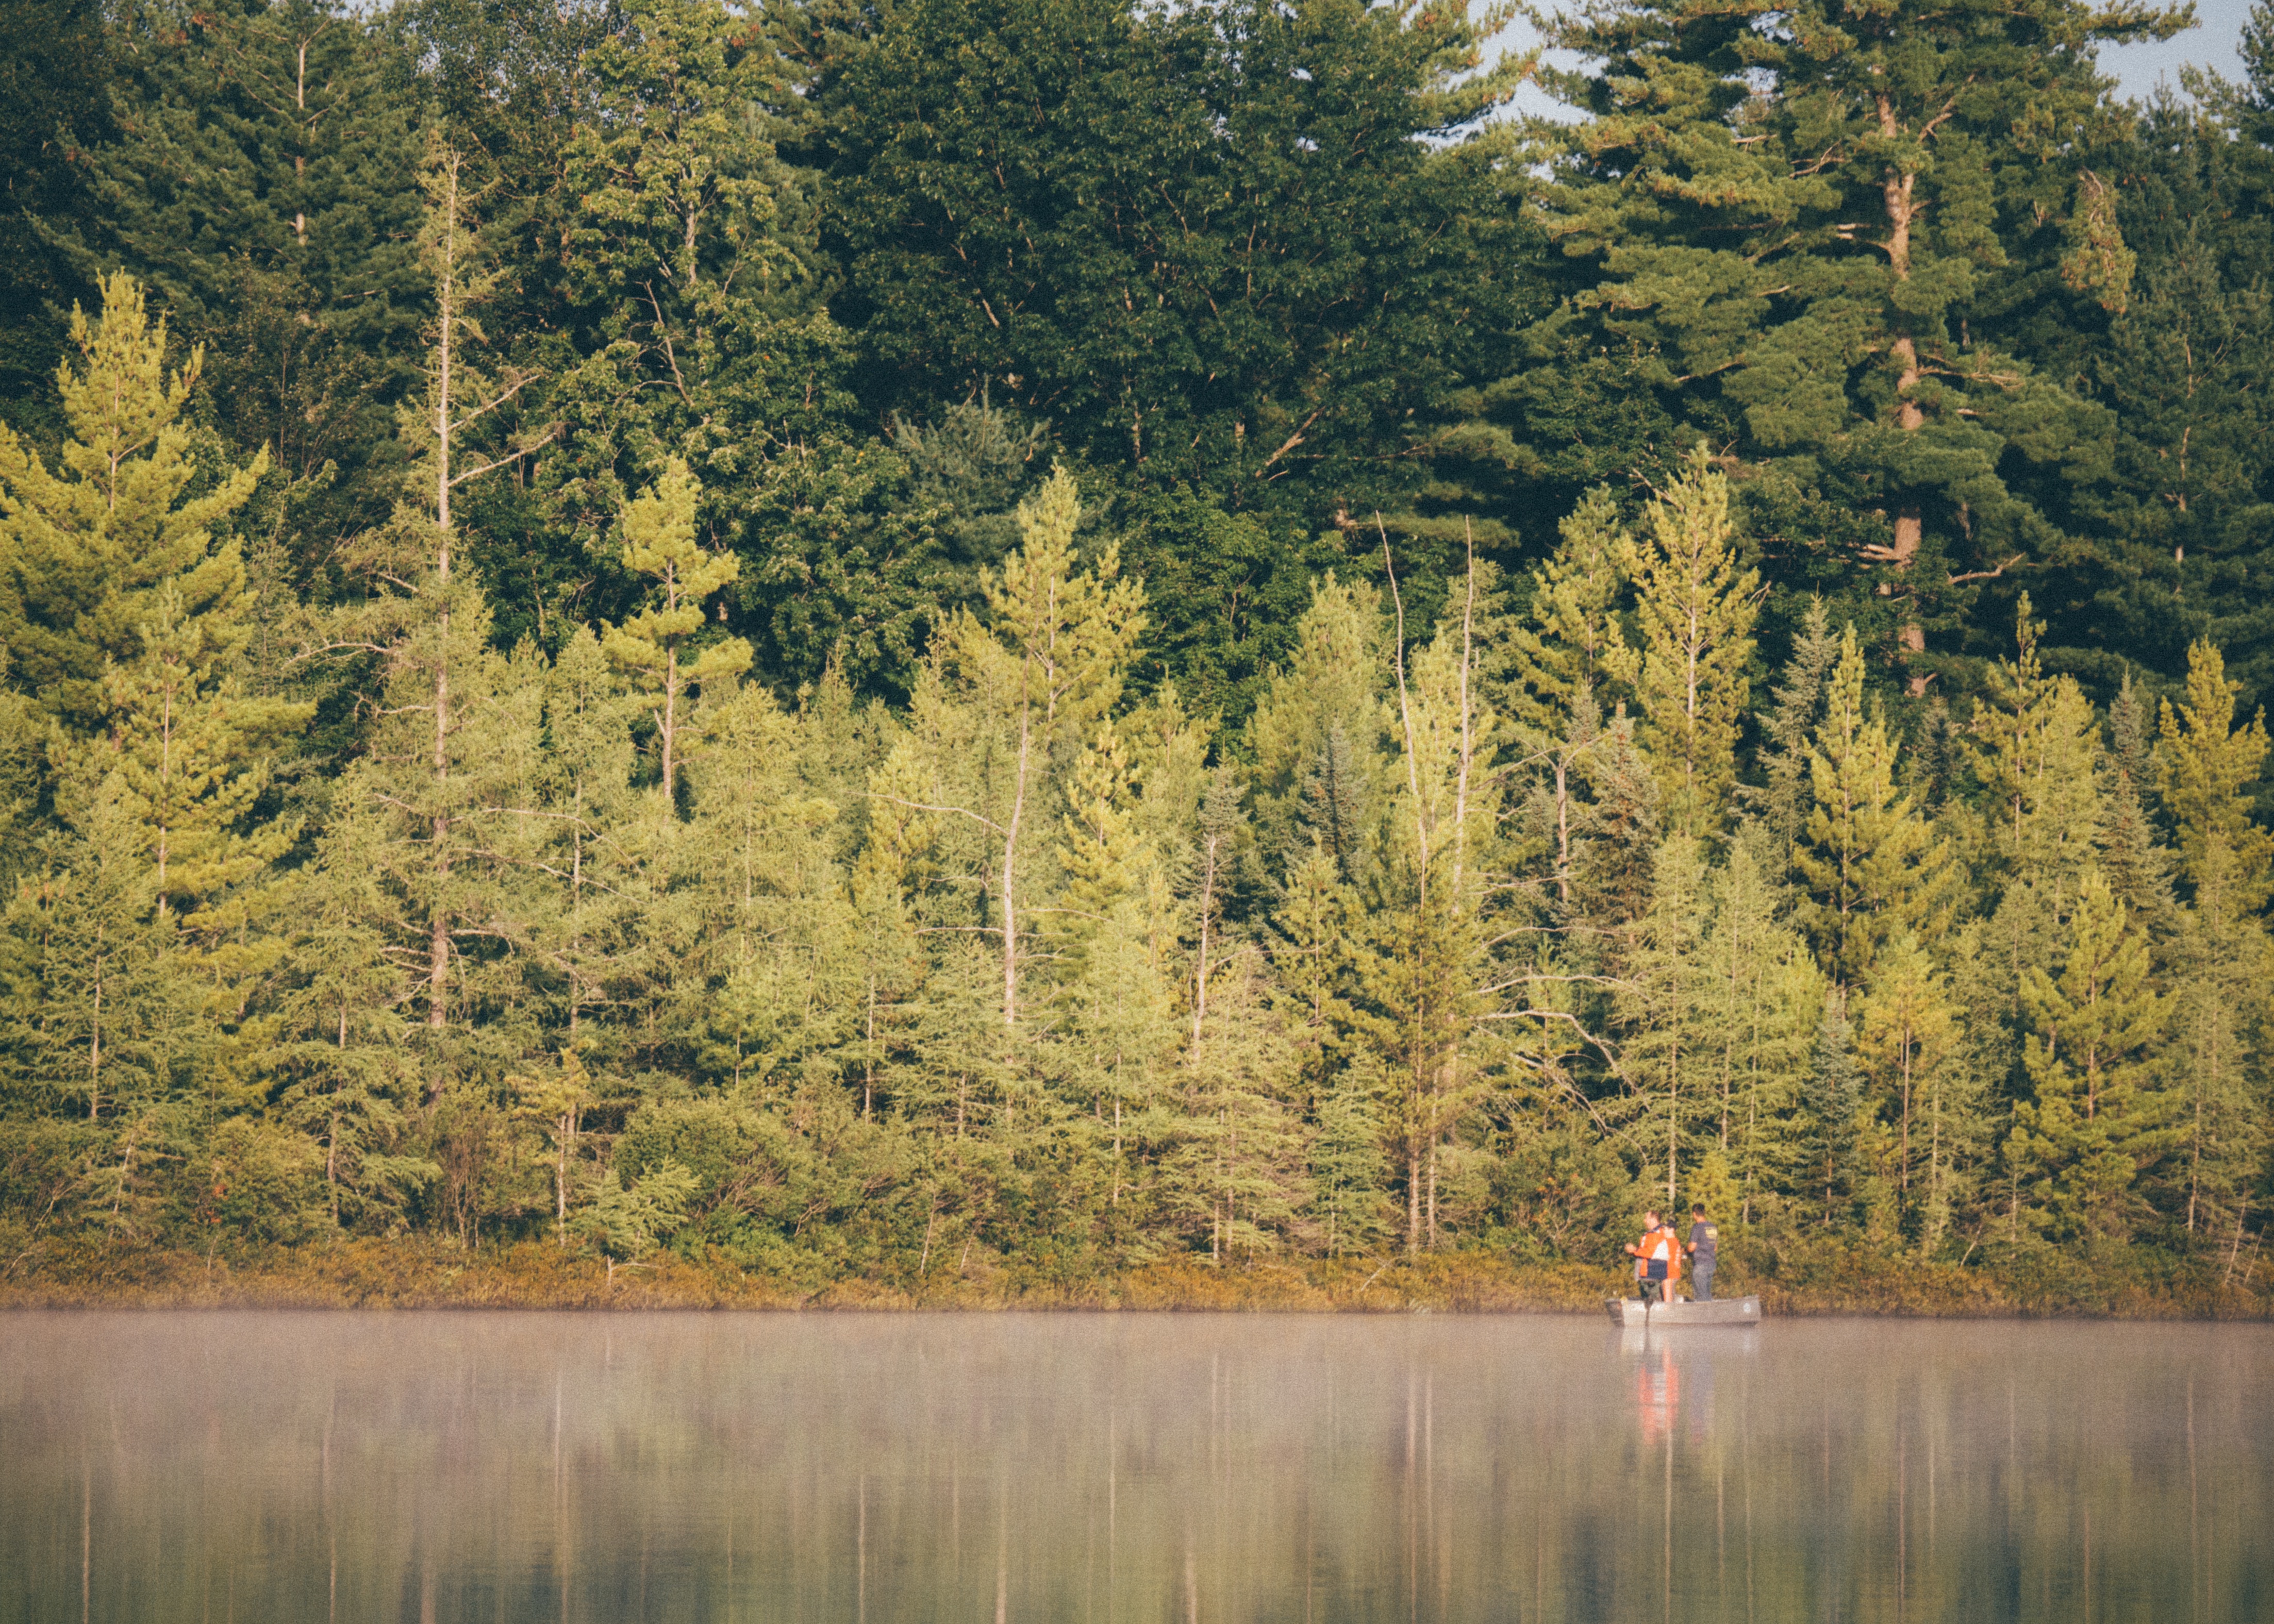
tree, nature, forest, wilderness, mountain, leaf, lake, river, pond, reflection, autumn, season, wetland, woodland, habitat, ecosystem, natural environment, atmospheric phenomenon, woody plant, temperate coniferous forest